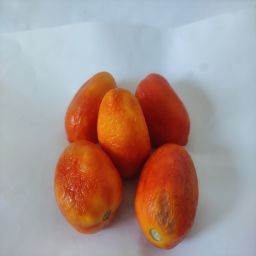
Crop: Tomato
Quality: Old